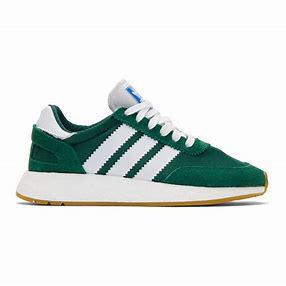
Brand: Adidas
Model: I 5923